WCJ

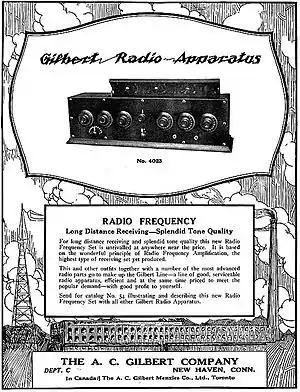
1922 advertisement for the A. C. Gilbert Company. WCJ's antenna, strung between a tower and a smokestack above the company's factory, is partly visible.

WCJ was a radio station, located in New Haven, Connecticut, that was licensed to the A. C. Gilbert Company from September 29, 1921 to December 1, 1922. Although short-lived, it was the first broadcasting station licensed in the state of Connecticut, and one of the first in the United States.